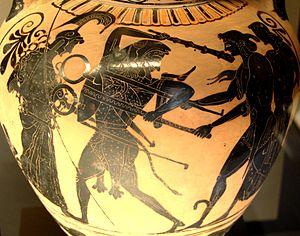
Dispute entre Héraclès et Apollon pour le trépied de Delphes. Amphore attique à figures noires, 510-500 av. J.-C.
La collection Campana est une collection d'œuvres d'art regroupée au XIXᵉ siècle par Giampietro Campana.